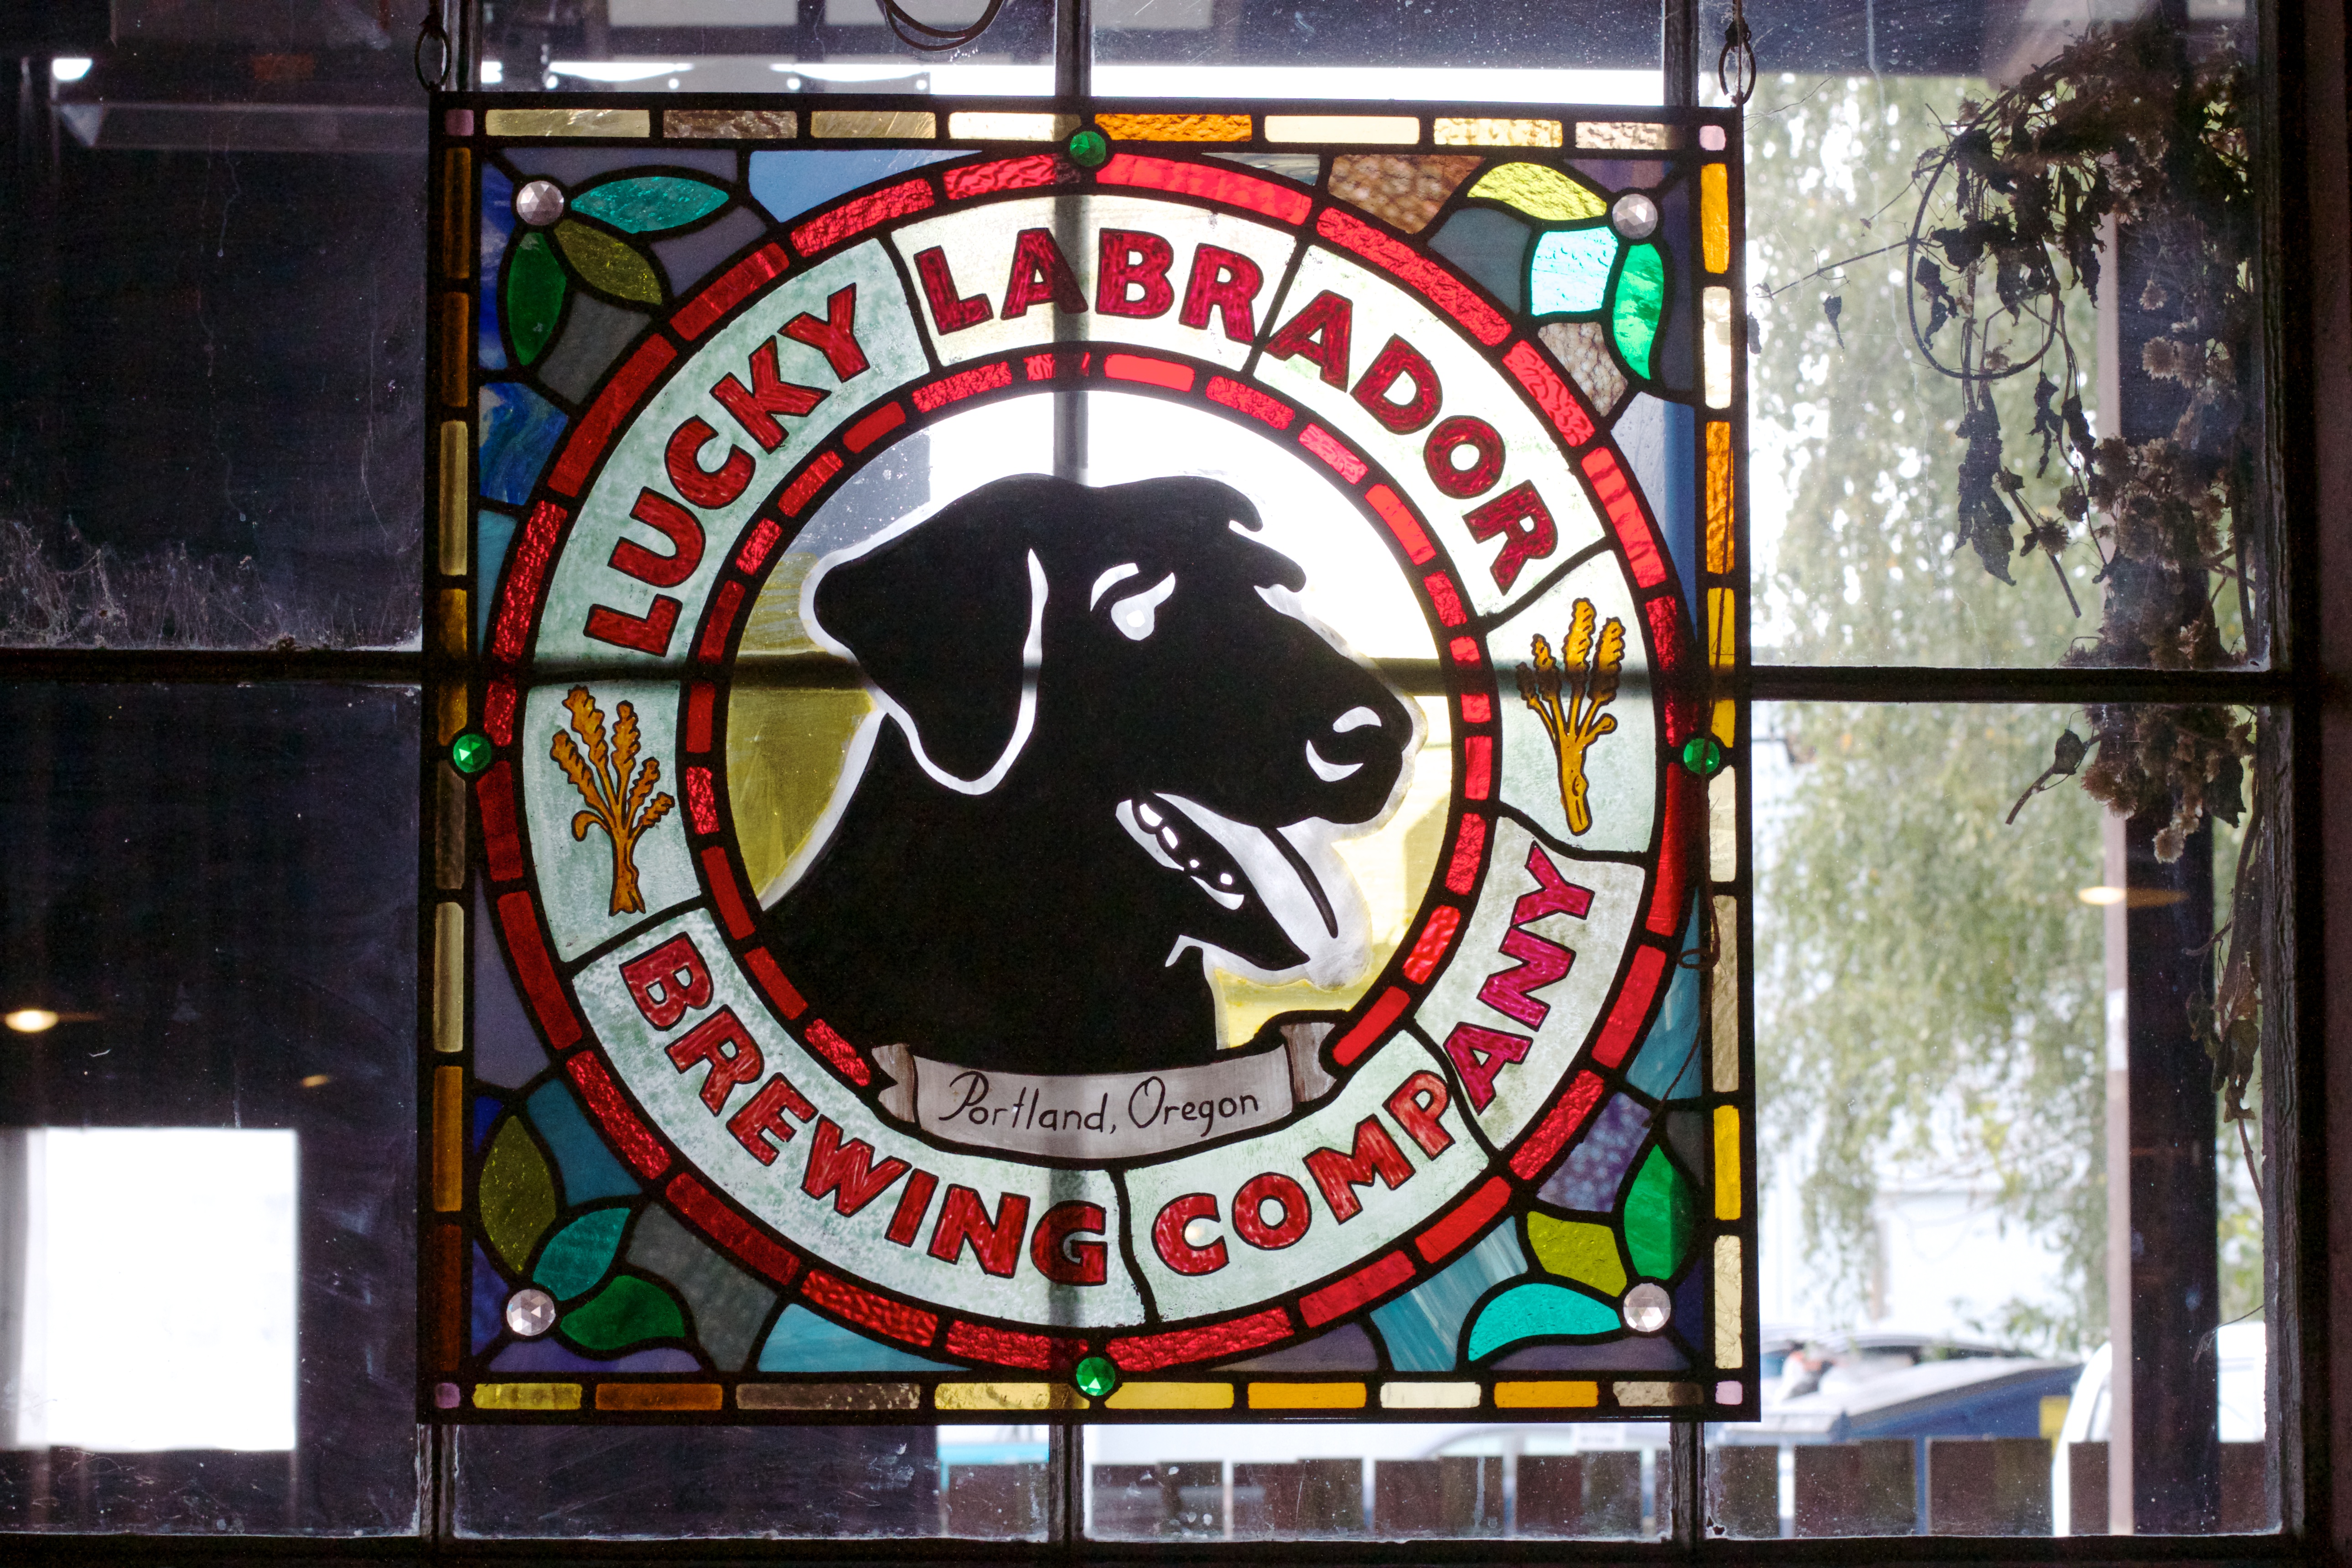
window, glass, signage, material, stained glass, art, 2014365